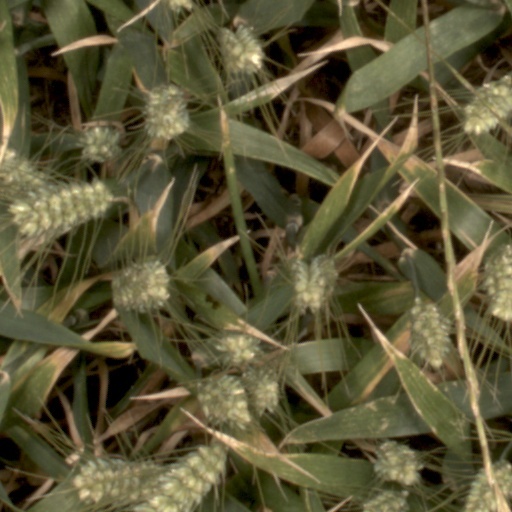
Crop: wheat